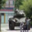
Label: tank